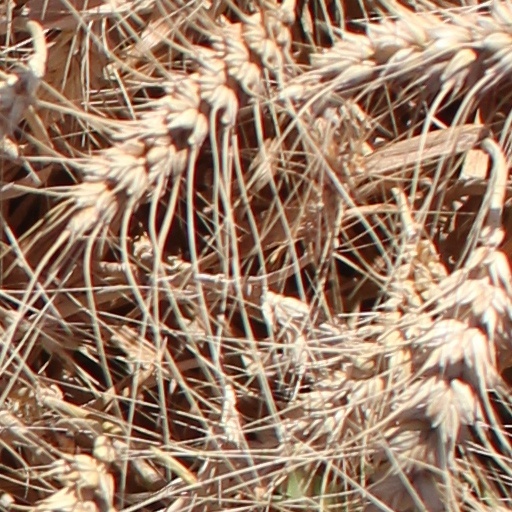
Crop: wheat